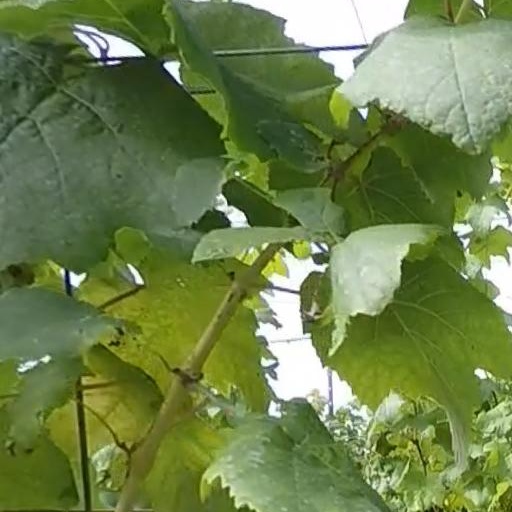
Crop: grape